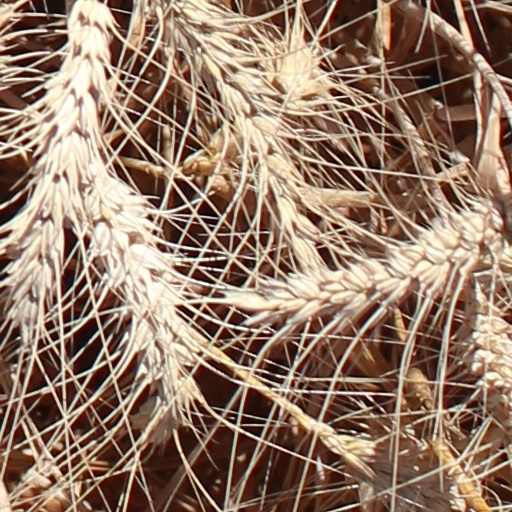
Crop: wheat